Bangladesh Bank robbery

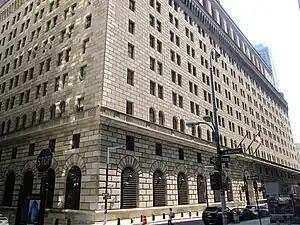
The Federal Reserve Bank of New York Building

The Bangladesh Bank robbery, also known colloquially as the Bangladesh Bank cyber heist, was a theft that took place in February 2016. Thirty-five fraudulent instructions were issued by security hackers via the SWIFT network to illegally transfer close to US$1 billion from the Federal Reserve Bank of New York account belonging to Bangladesh Bank, the central bank of Bangladesh. Five of the thirty-five fraudulent instructions were successful in transferring US$101 million, with US$81 million traced to the Philippines and US$20 million to Sri Lanka. The Federal Reserve Bank of New York blocked the remaining thirty transactions, amounting to US$850 million, due to suspicions raised by a misspelled instruction. As of 2018, only around US$18 million of the US$81 million transferred to the Philippines has been recovered, and all the money transferred to Sri Lanka has since been recovered. Most of the money transferred to the Philippines went to four personal accounts, held by single individuals, and not to companies or corporations.